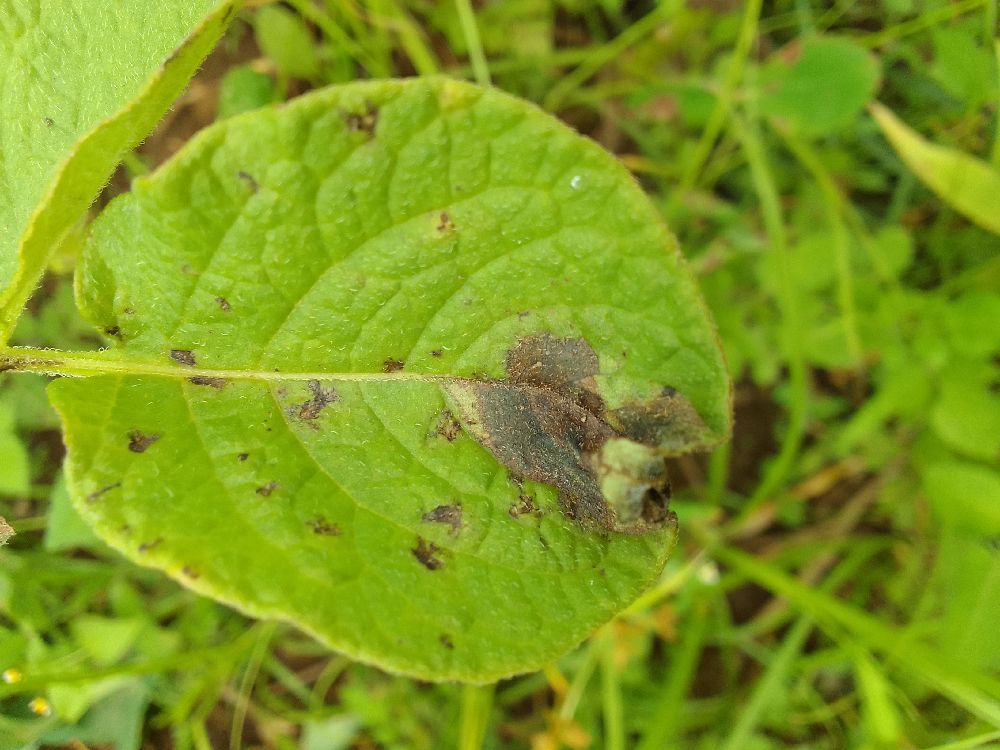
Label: Late blight